TurtleStrike

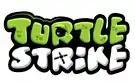
Logo

TurtleStrike is a free to play multiplayer strategy game with live turn-based mechanics developed by the Prague-based eeGon Games. Both players have limited time to plan their moves and then the moves of both players are processed simultaneously. The concept combines board game playing principles like those of "Battleship" with fast-paced strategy games, role-playing games and tactical turn-based games. It is not a classical asynchronous turn-based strategy; players have to play the whole match at once rather than check in and play their turn when it is convenient.